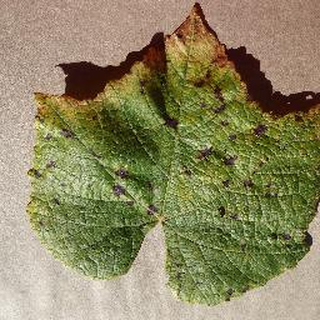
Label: grape_leaf_blight